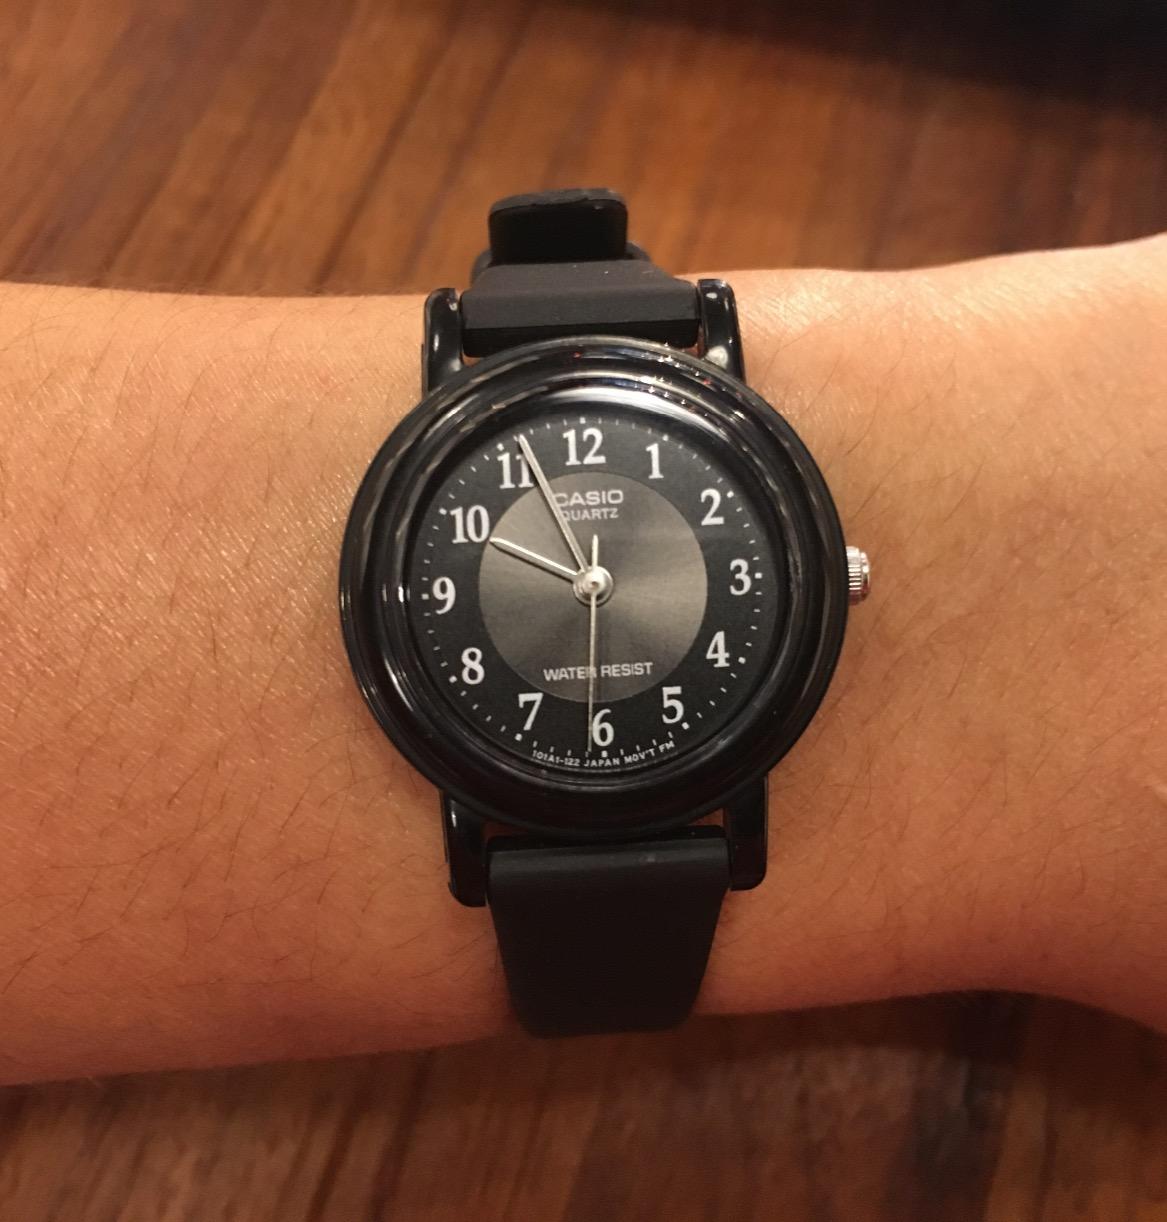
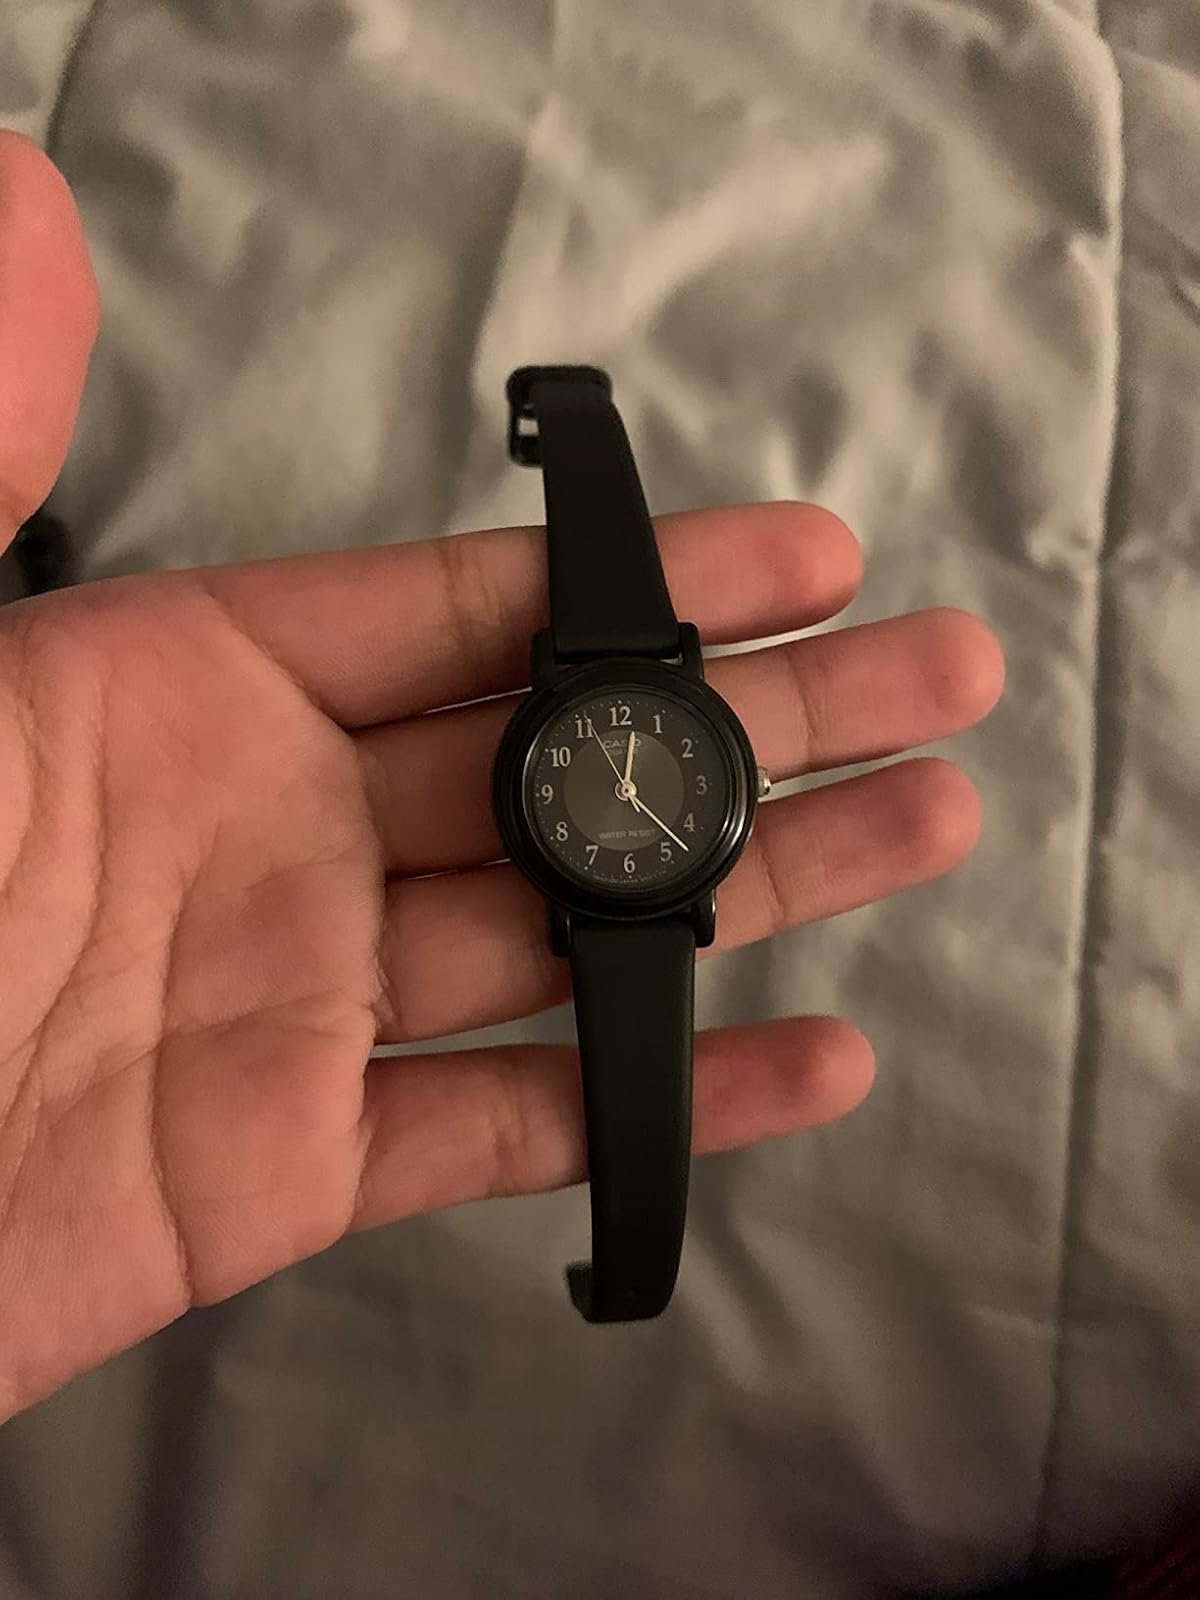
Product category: accessories_watch
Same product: yes